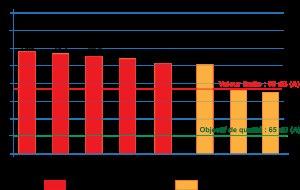
Le boulevard périphérique de Paris, appelé localement Boulevard périphérique, est une voie circulaire, d'une longueur de 35,04 km, qui fait le tour de la ville de Paris. Son nom est souvent abrégé en « le Périphérique » et même « le Périph' » par les utilisateurs réguliers ; il est indiqué par le sigle « BP » sur les panneaux de signalisation.